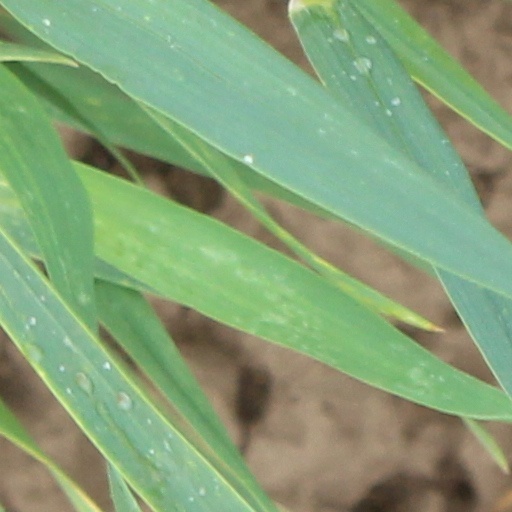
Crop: wheat